Election to the Throne of Greece (1822–1832)

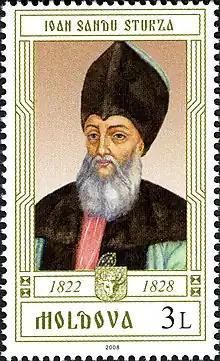
Moldavian stamp bearing the effigy of Ioan Sturdza, first prince of Samos

Having accepted the position of King of Greece, Leopold promptly notified Count Kapodistrias, with whom he had been acquainted since the Napoleonic Wars and with whom he reestablished contact in 1825 to secure his assistance. In his missive, the prince requests the governor's assistance and counsel, yet the response he receives (dated April 6) fails to provide the reassurance he seeks. It seems that Kapodistrias' intention may have been to intimidate and dissuade Leopold from pursuing the throne. He emphasizes the discontent in Greece caused by the border delimitation with the Ottoman Empire and suggests to the prince that the new demarcation must be ratified by the National Assembly. Furthermore, the politician underscores the Greeks' aspiration for their new sovereign to espouse the Orthodox faith, a prospect that does not meet with Leopold's approval.